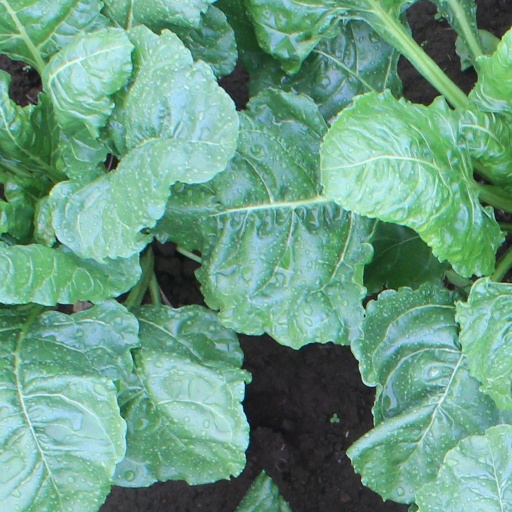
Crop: sugar beet